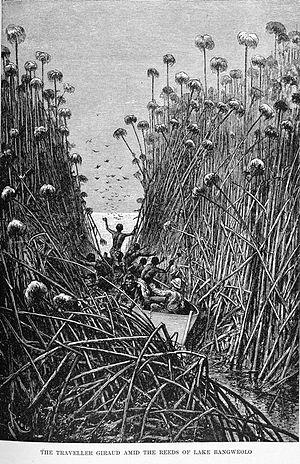
Joseph Constant Victor Giraud, né le 15 mars 1858 à Morestel en Isère et mort le 22 août 1899 est un explorateur français ayant voyagé en Afrique équatoriale.
Le lac Bangwelo est un lac d’eau douce situé en Zambie.